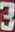
Number: 3